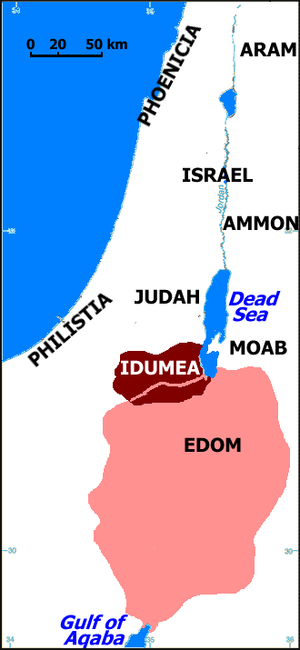
Carte montrant les frontières approximatives de l'Idumée (en rouge foncé) et le royaume d'Edom (en rose) en son extension maximale vers c. 600 BCE.